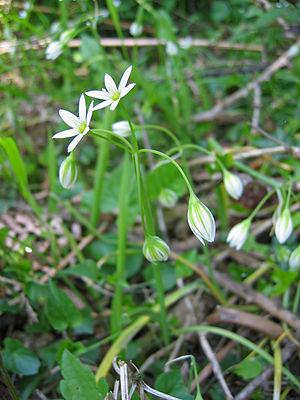
Allium pendulinum appelé aussi "ail italien" est une espèce appartenant au genre botanique Allium dont font partie les ails, les oignons et les poireaux et à la famille des Amaryllidacées. C'est une plante vivace, qui pousse en Corse, Sardaigne, Sicile, et Italie continentale.